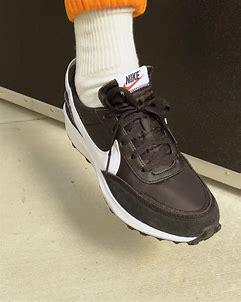
Brand: Nike
Model: Waffle Debut